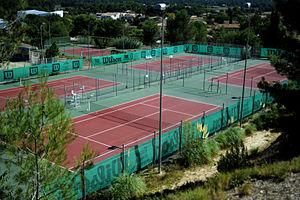
Les tennis
Teyran est une commune française située dans le département de l'Hérault, en région Occitanie.